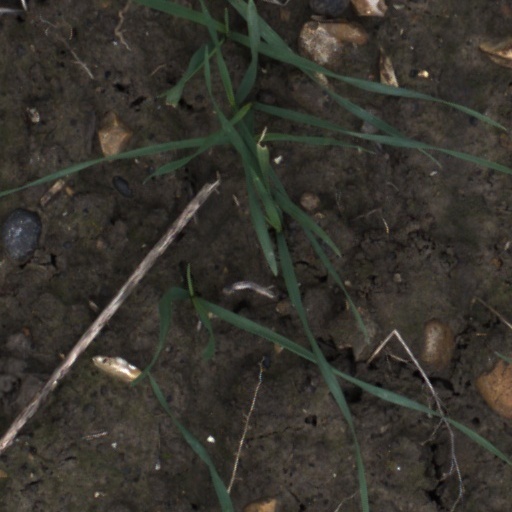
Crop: wheat